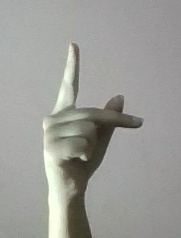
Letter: dha